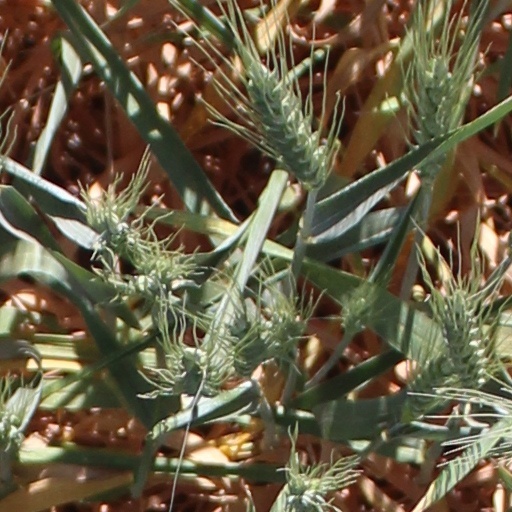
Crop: wheat